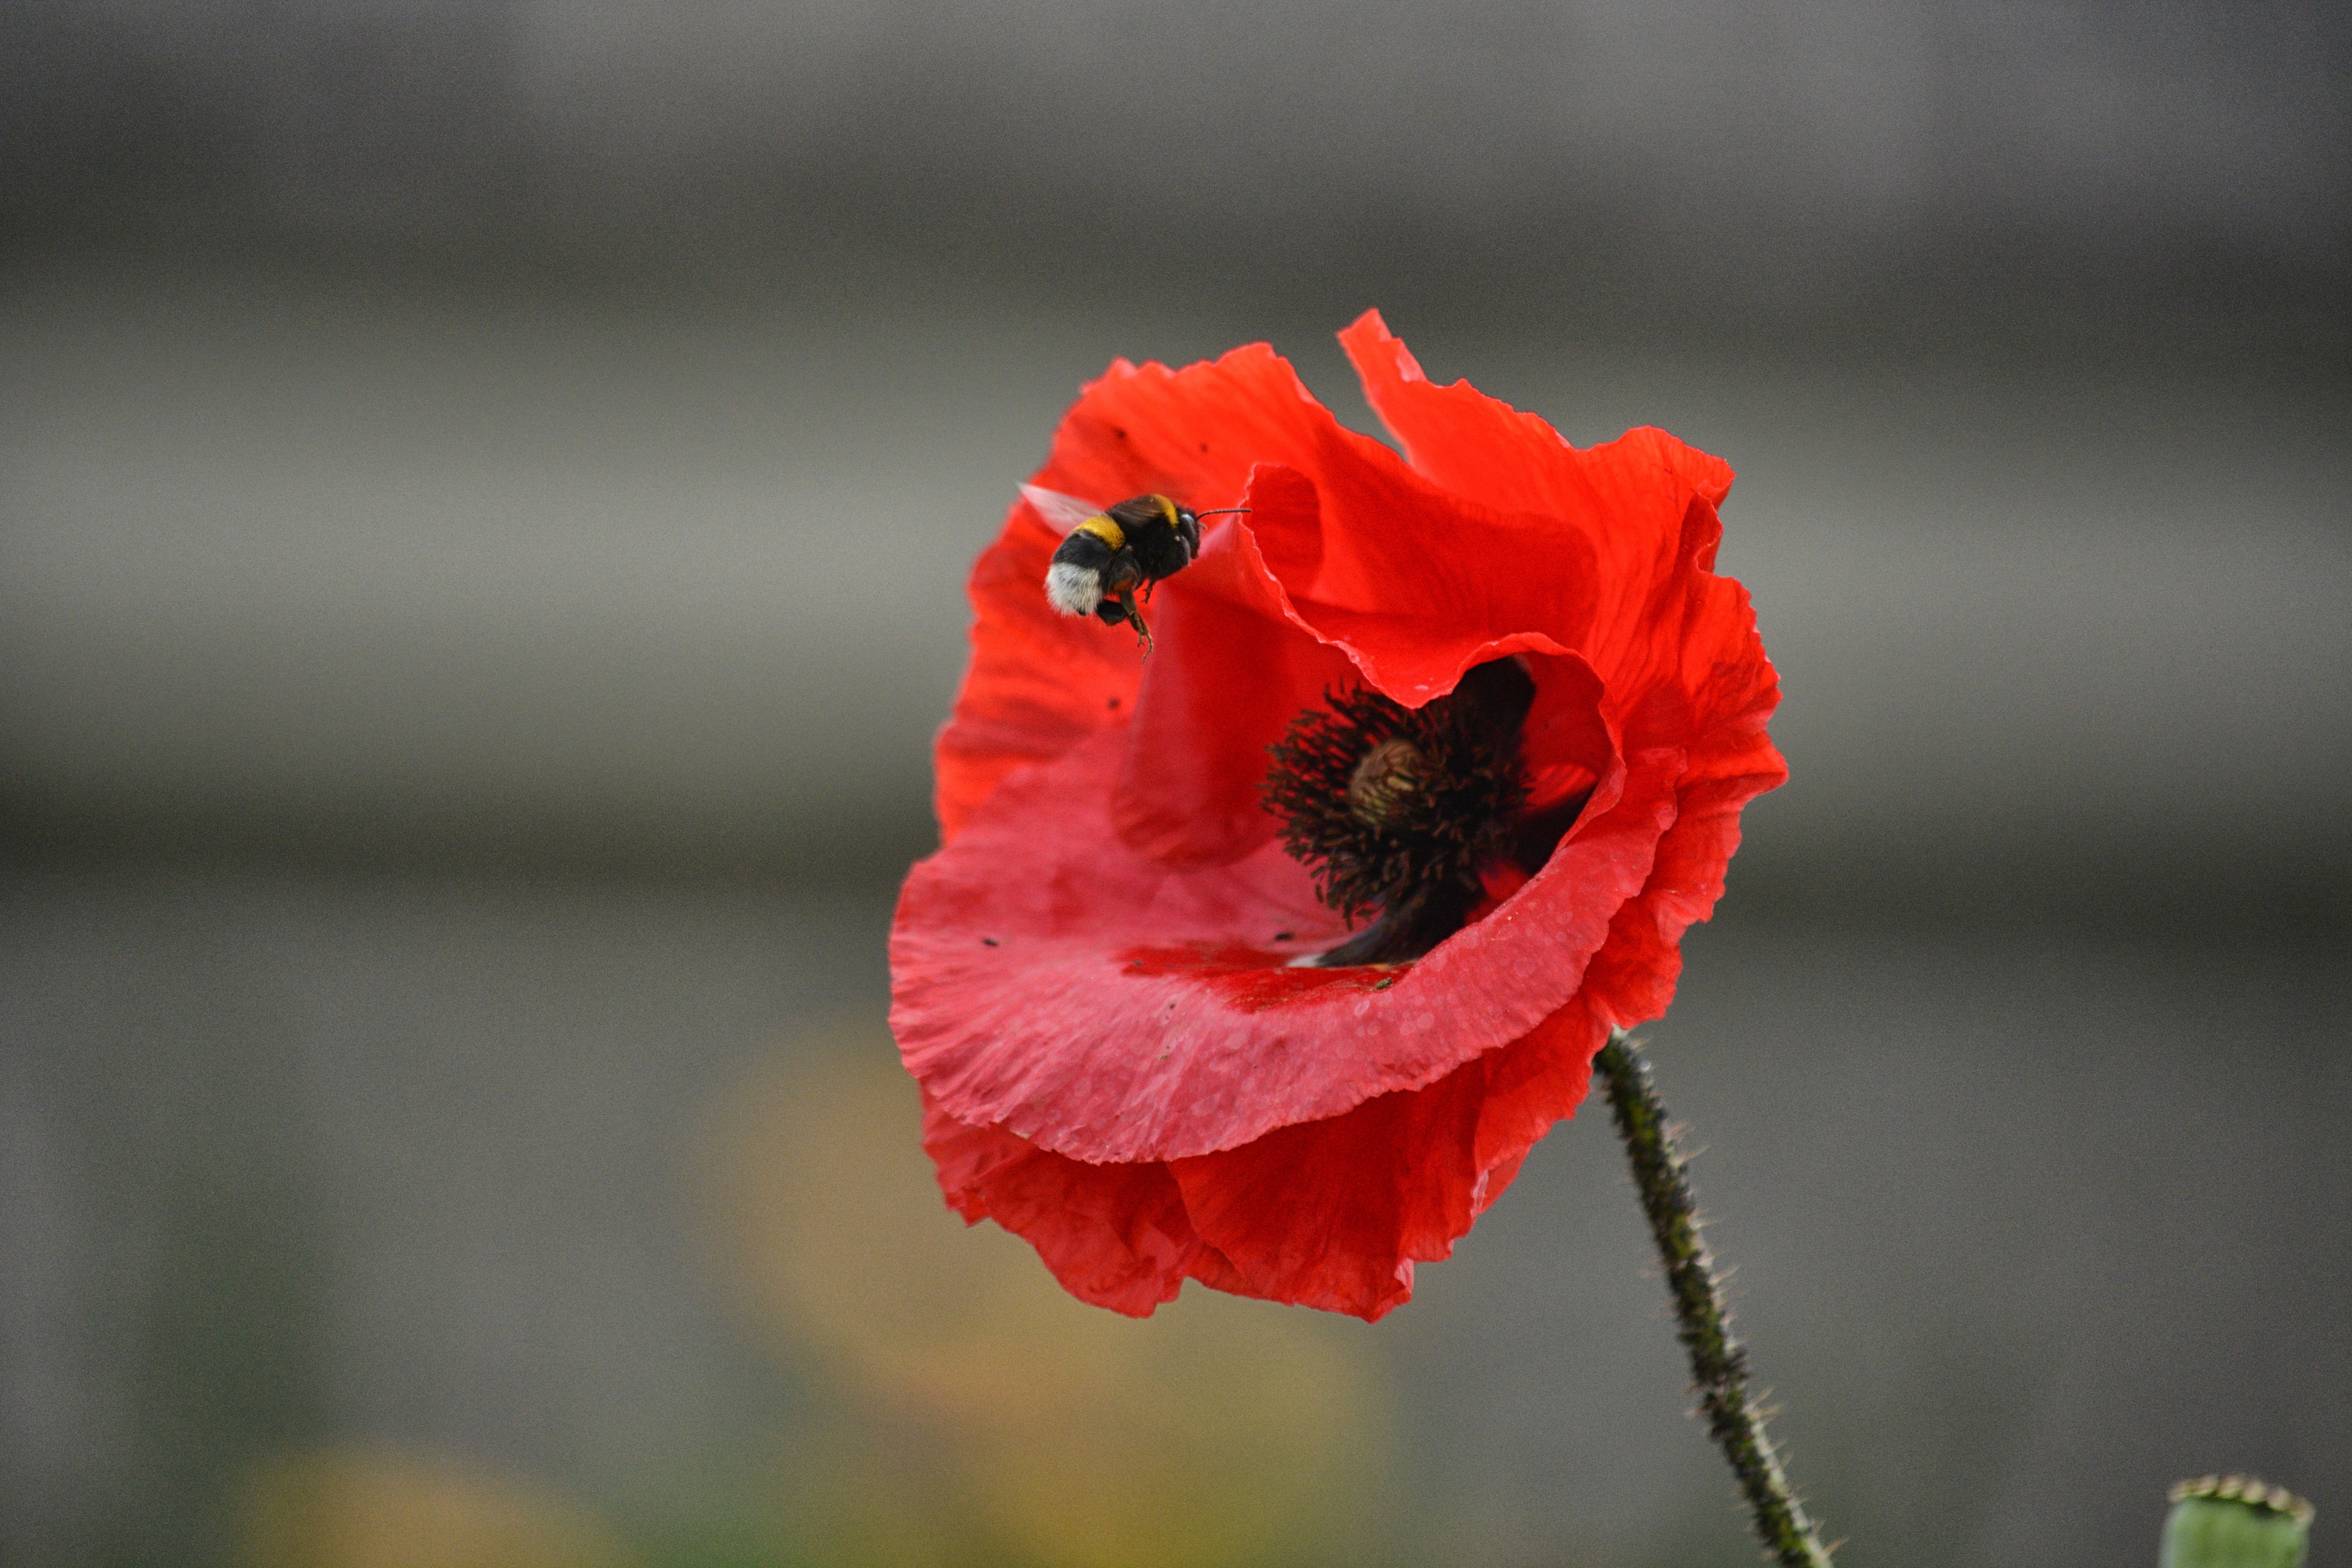
nature, blossom, plant, flower, petal, red, insect, botany, flora, fauna, wild flower, close up, fields, poppy, coquelicot, macro photography, flowering plant, bourdon, plant stem, land plant, poppy family